Paleontology

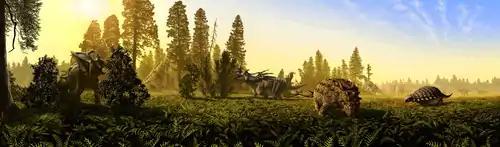
Restoration of the paleoenviromnent and fauna of the Dinosaur Park Formation

An important development in modern paleontology was the adoption of phylogenetic systematics as a tool to study the evolutionary tree of life. The use of phylogenetics allows scientists to quantitatively describe the relatedness of organisms through reconstructions of evolutionary trees. Phylogenetic analysis was first applied to the fields of entomology and ichthyology, after extensive debates within those fields before being adopted by evolutionary biologists more broadly. By using systematics, scientists can test and retest hypotheses about evolutionary relationships, and the results are typically displayed as a cladogram. The widespread use of systematics coincided with the advent of molecular biology, which has allowed scientists to use genetic data in addition to morphological data to study evolutionary relationships. Classification systems in general have also shifted in favor of phylogenetics. The Linnean classification scheme with its well-defined taxonomic ranks has gradually fallen out of use, because it does not generally perform well as a reflection of true evolutionary relationships.